Jogeshwari–Vikhroli Link Road

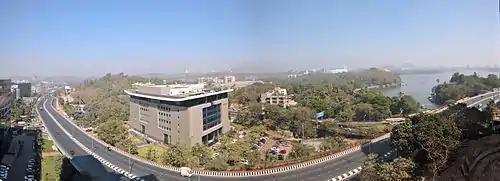
The JVLR & Powai Lake as seen from the top of Emerald Isle, Powai.

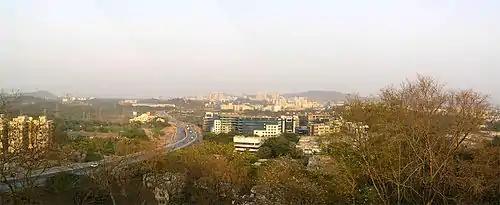
The JVLR as seen from the top of the Mahakali Caves in Andheri (East). The Powai and SEEPZ skylines are also visible.

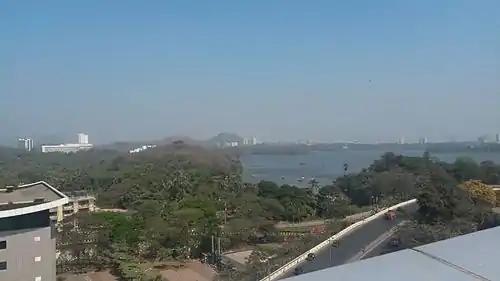
The JVLR as seen from the top of Emerald Isle, Powai. The Powai Lake is also visible.

The segment of the JVLR which starts from the WEH junction and ends at the Saki Vihar road junction (near the L&T Factory) is referred to as Section 1 of JVLR. This section being located on the western side is also referred to as the western section of the JVLR. The length of this section is 4.9 km. The original carriageway of the western section of JVLR was a 2-lane road consisting of 7 m wide asphalted carriageway with 2.5m wide shoulders. This was later widened to a 6-lane divided carriageway configuration with a central median. A concrete pavement was also built for the six-lane widened carriageway, and a grade separator was built at SEEPZ road junction. The western section of JVLR passes through a slightly rolling terrain encountering a few steep slopes (max slope being 6.5%).